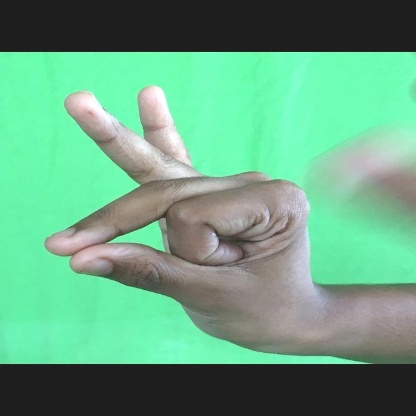
Mudra: Bramaram